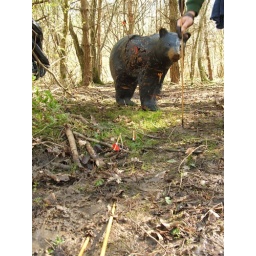
A plastic bear with some arrows in it.